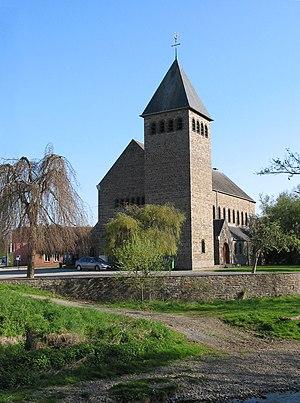
Forrières, l’èglise Saint-Martin.
Forrières est une section de la commune belge de Nassogne située en Région wallonne dans la province de Luxembourg.